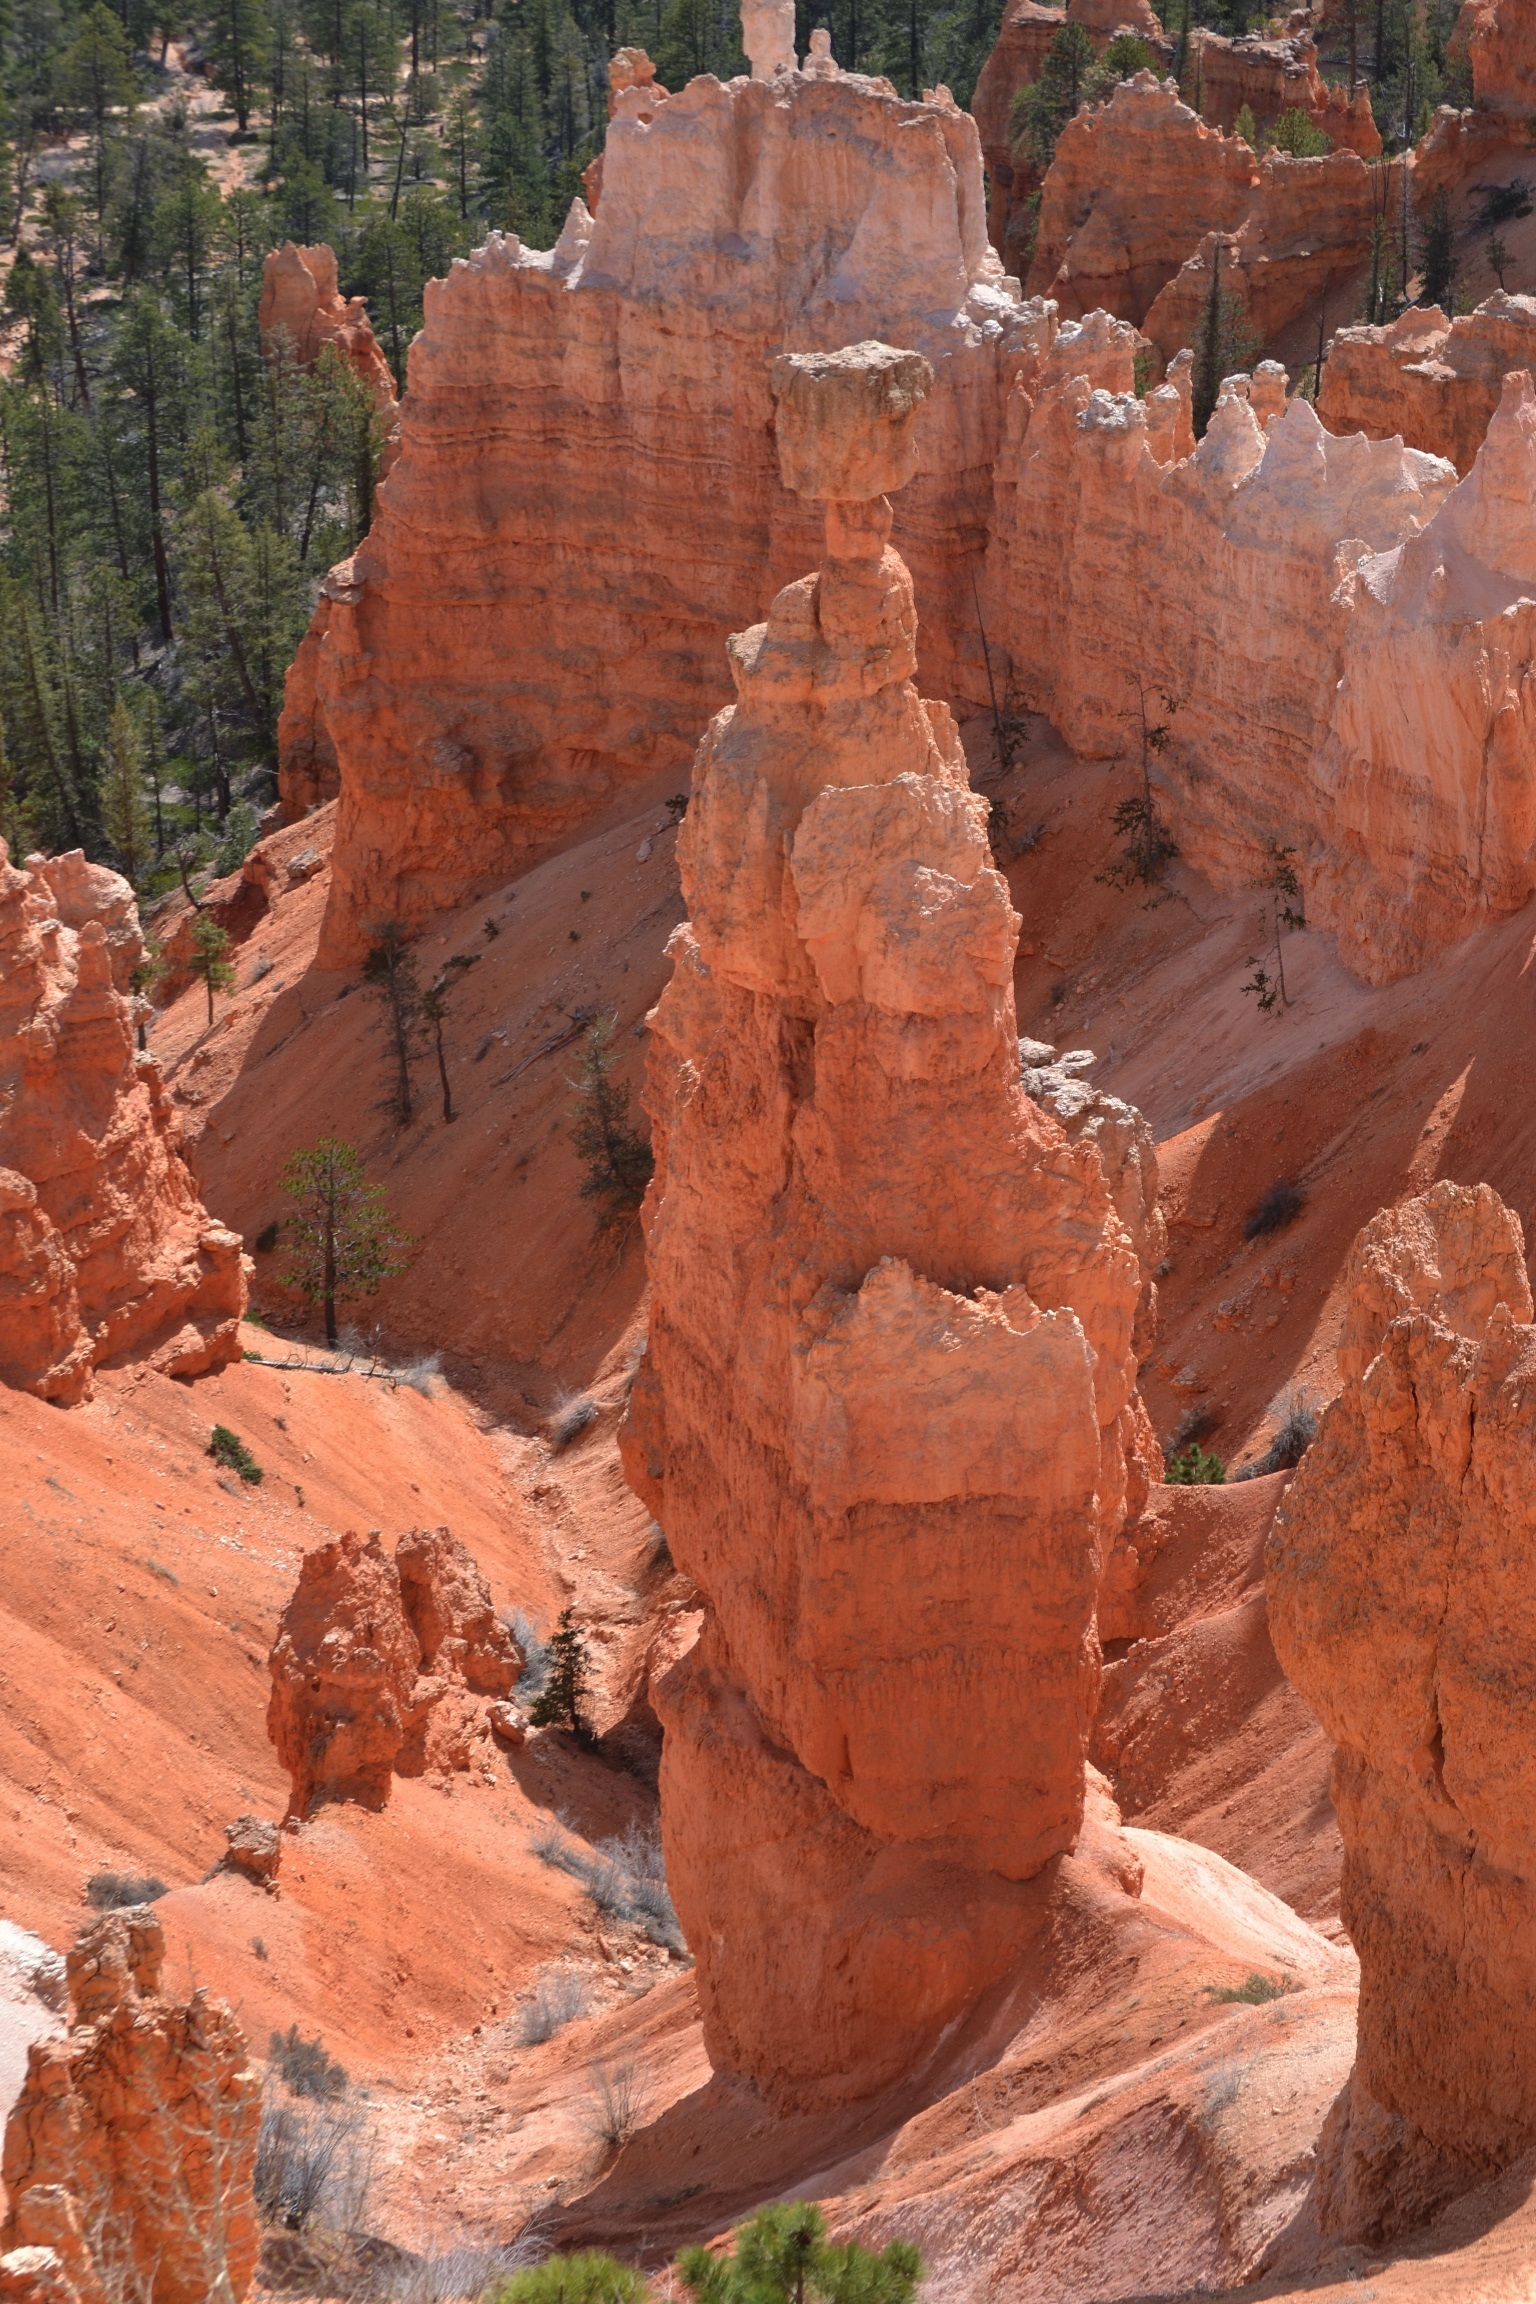
rock, sandstone, valley, formation, arch, scenery, usa, rock formation, canyon, national park, geology, utah, badlands, bryce canyon, wadi, landform, geographical feature, bryce c